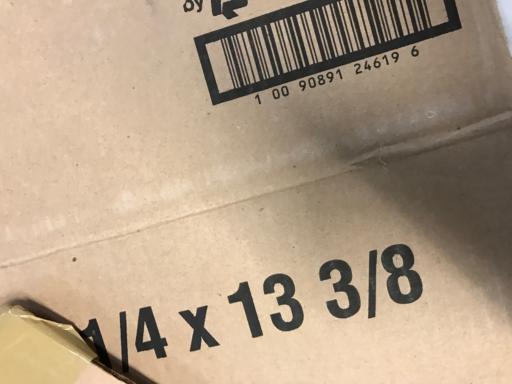
Waste category: cardboard